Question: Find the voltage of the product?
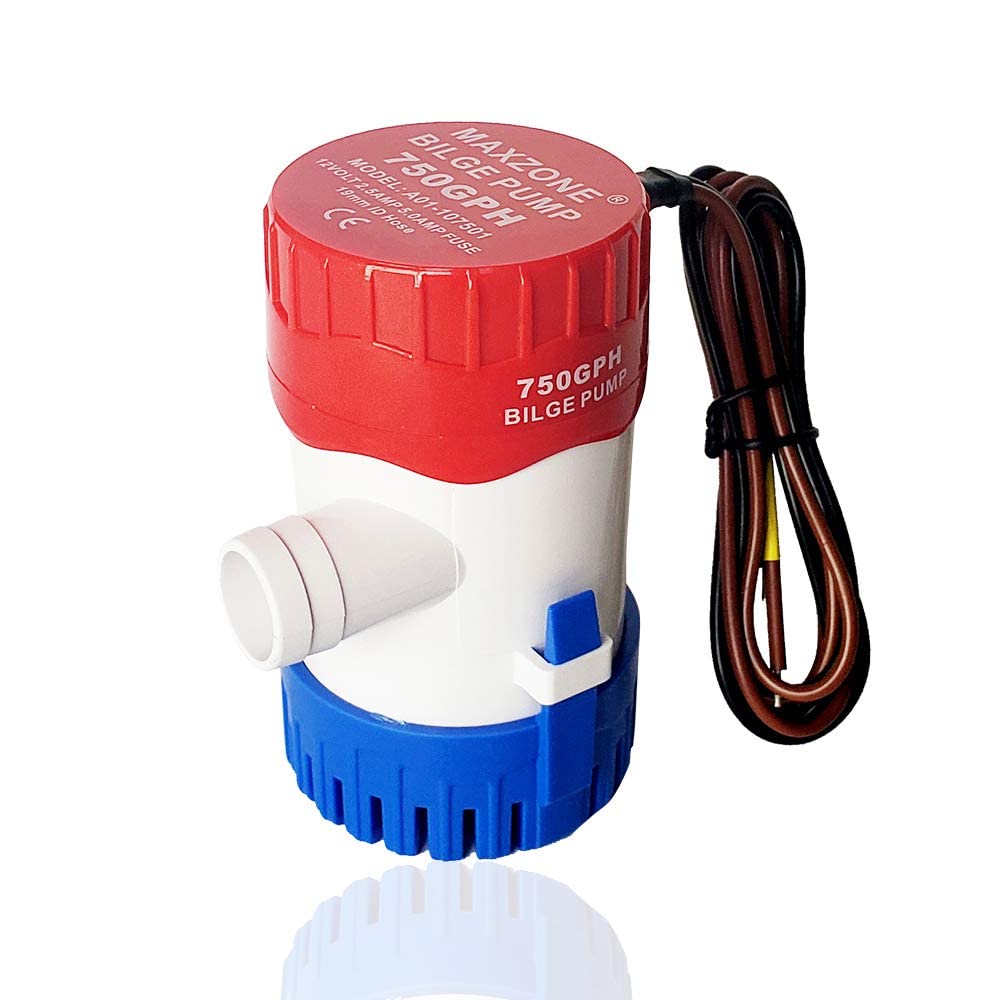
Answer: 12.0 volt